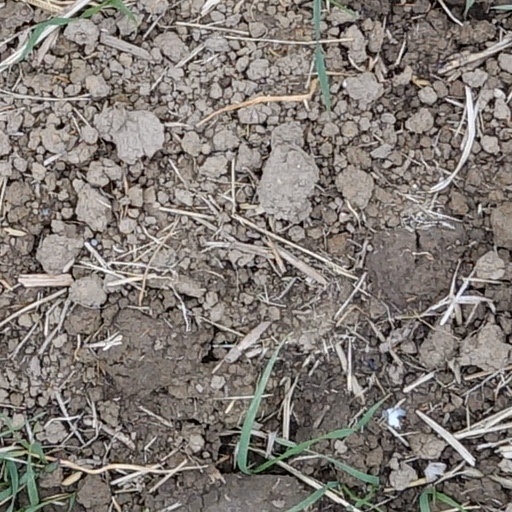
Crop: wheat